La Traviata (1982 film)

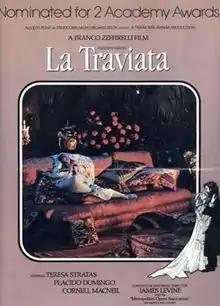
Film poster

La Traviata is a 1982 Italian film written, designed, and directed by Franco Zeffirelli. It is based on the 1853 opera "La traviata" with music by Giuseppe Verdi and libretto by Francesco Maria Piave. Soprano Teresa Stratas, tenor Plácido Domingo, and baritone Cornell MacNeil starred in the movie, in addition to singing their roles. The film premiered in Italy in 1982 and went into general release there the following year. It opened in theatres in the U.S. on April 22, 1983. The movie's soundtrack with James Levine conducting the Metropolitan Opera Orchestra and Chorus won a Grammy Award for Best Opera Recording.